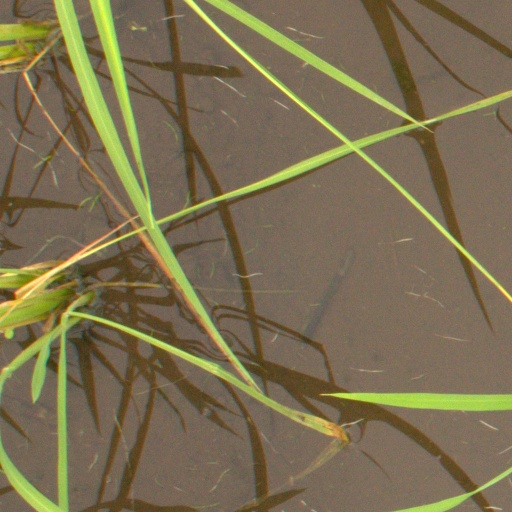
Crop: rice